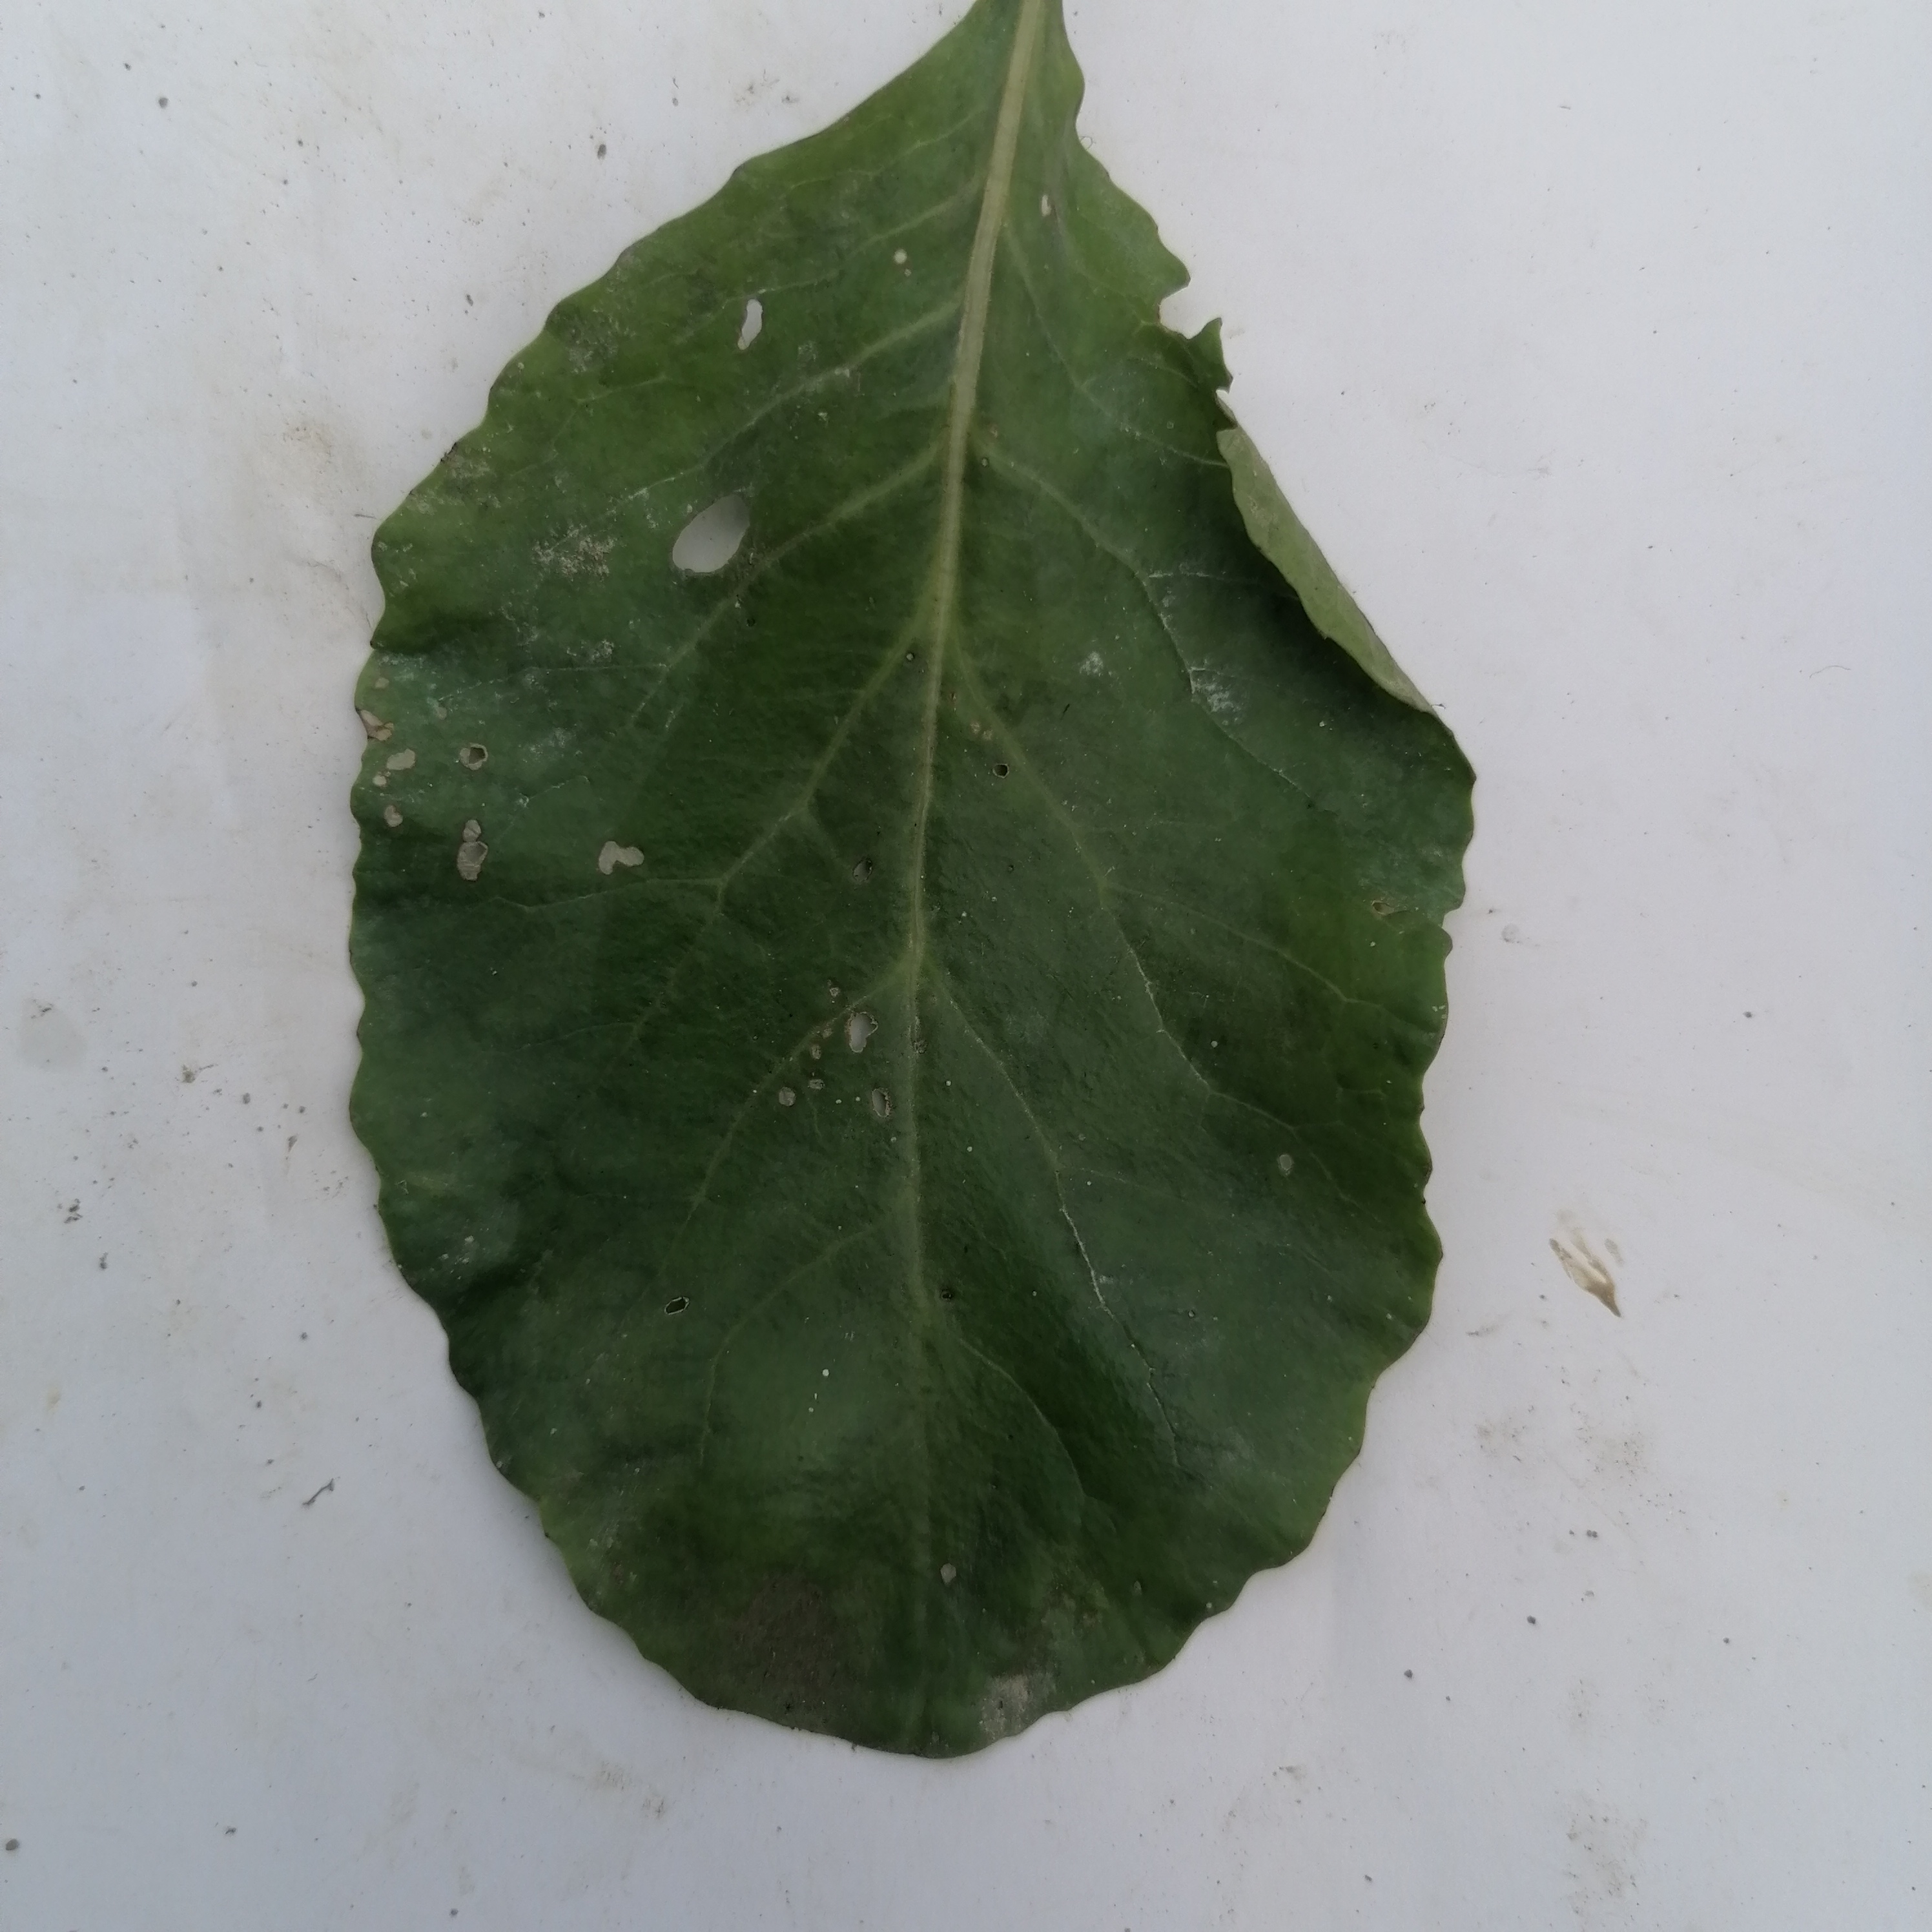
Label: Insect Hole